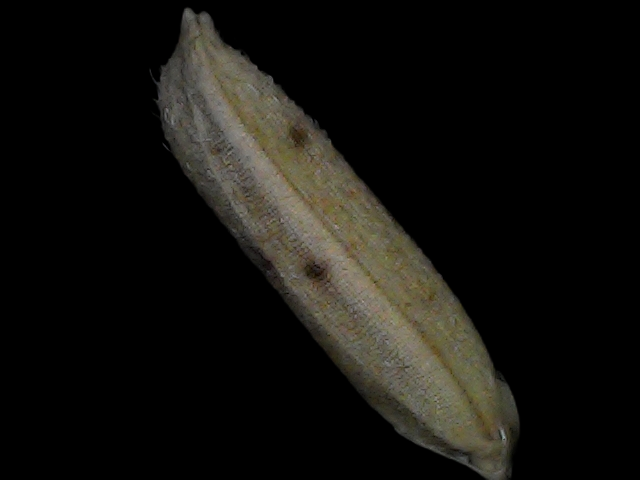
Rice variety: Bd87